Shoulder belt (military)

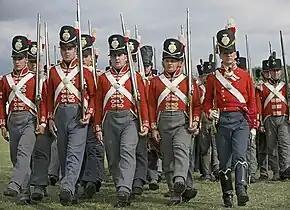
Reenactment of British infantry of 1815. Line infantry wear white cross belts with belt plates, with the officer on the right wearing a single shoulder belt to his left hip which carries his sabre's scabbard.

A cross belt is two connected straps worn across the body to distribute the weight of loads, carried at the hip, across the shoulders and trunk. It is similar to two shoulder belts joined with a single buckle at the center of the chest. The cross belt was predominantly used from the 1700s (American Revolutionary War) to the 1840s – they were not part of a soldier's equipment in the American Civil War and Anglo-Zulu War/First Boer War.